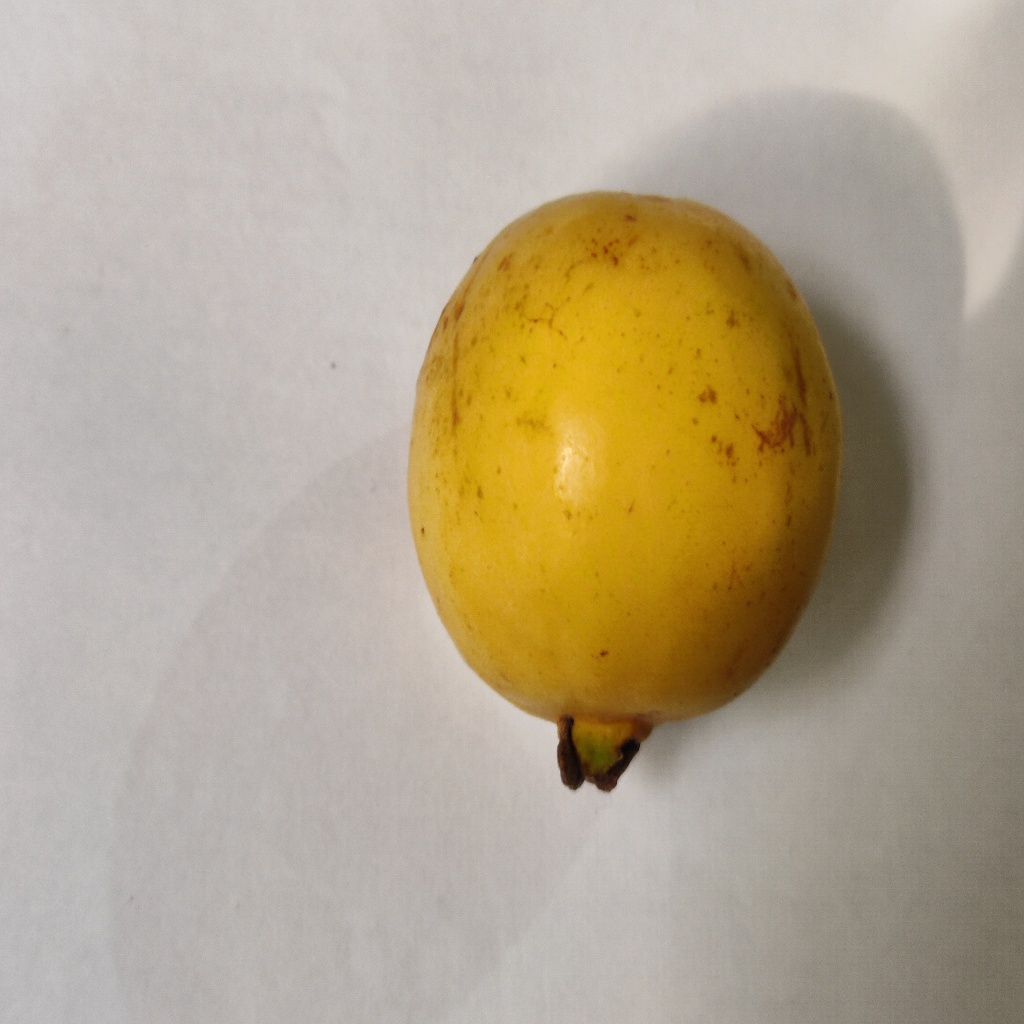
Crop: guava
Quality class: Class_A